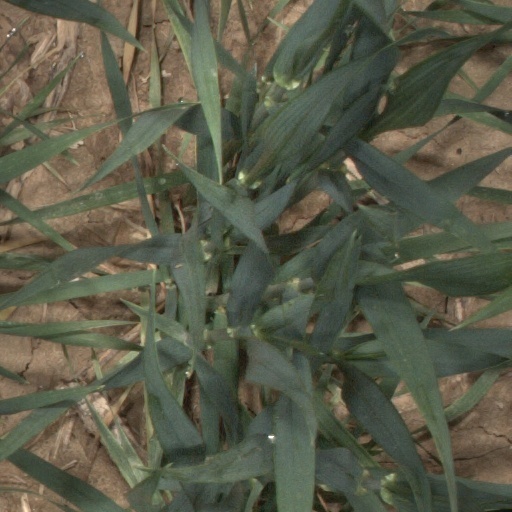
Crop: wheat